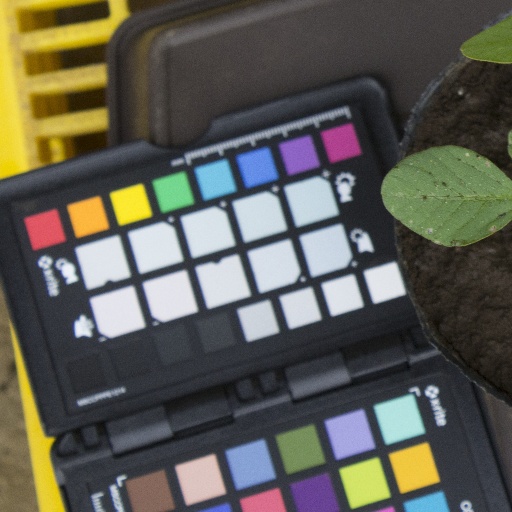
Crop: soybean